Old Catalonia

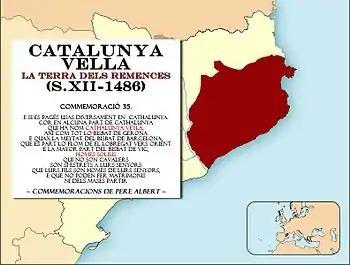
Old Catalonia (12th-15th century)

In the 9th and 10th centuries these territories, like all of ancient or Marca Hispanica had been an area of relative freedom for the peasants. But in the 11th century, as a result of the feudal revolution and the weakening of the noble auctoritas, the nobles began to impose burdensome evil customs on the peasants. The situation worsened in the 12th century, when the nobility used their powers to attach the peasants to their lands, to keep them from fleeing to the new southern lands conquered by Ramon Berenguer IV, and by such attachment turning them into remensa peasants.